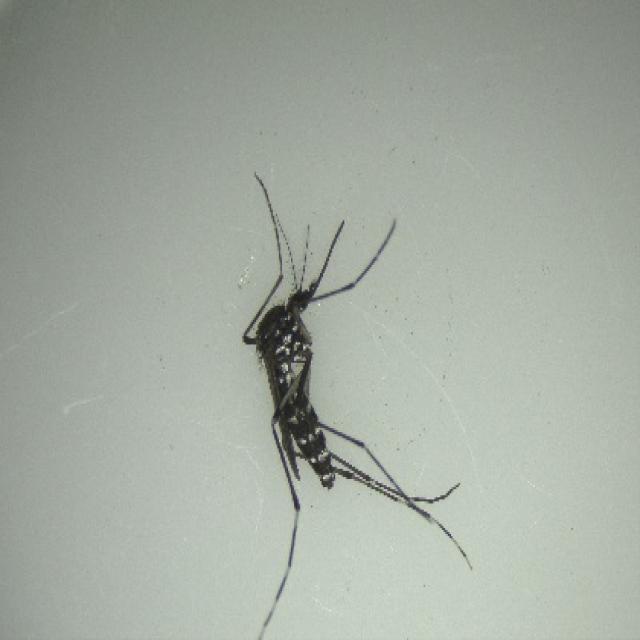
Species: aedes_albopictus